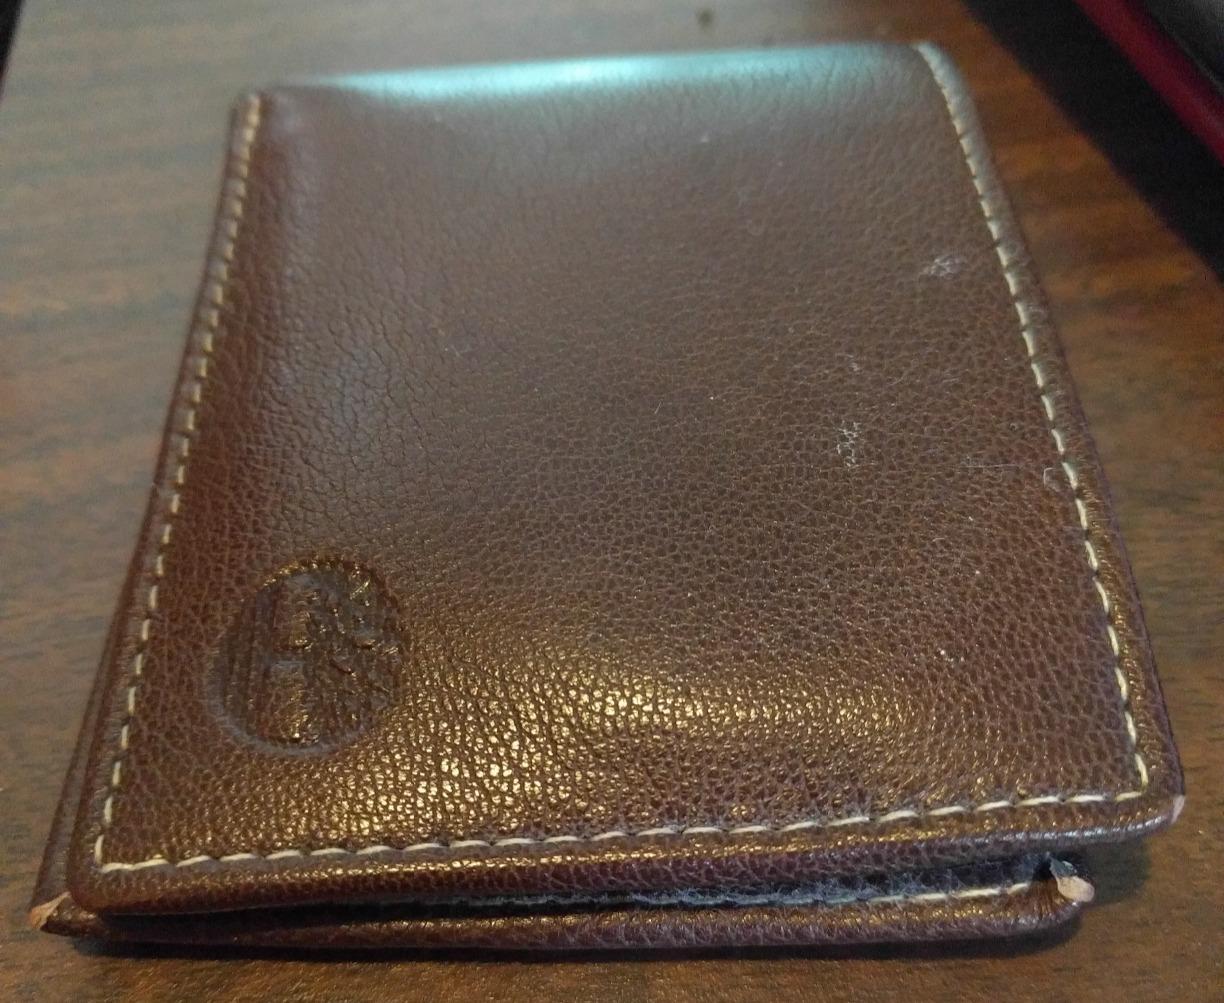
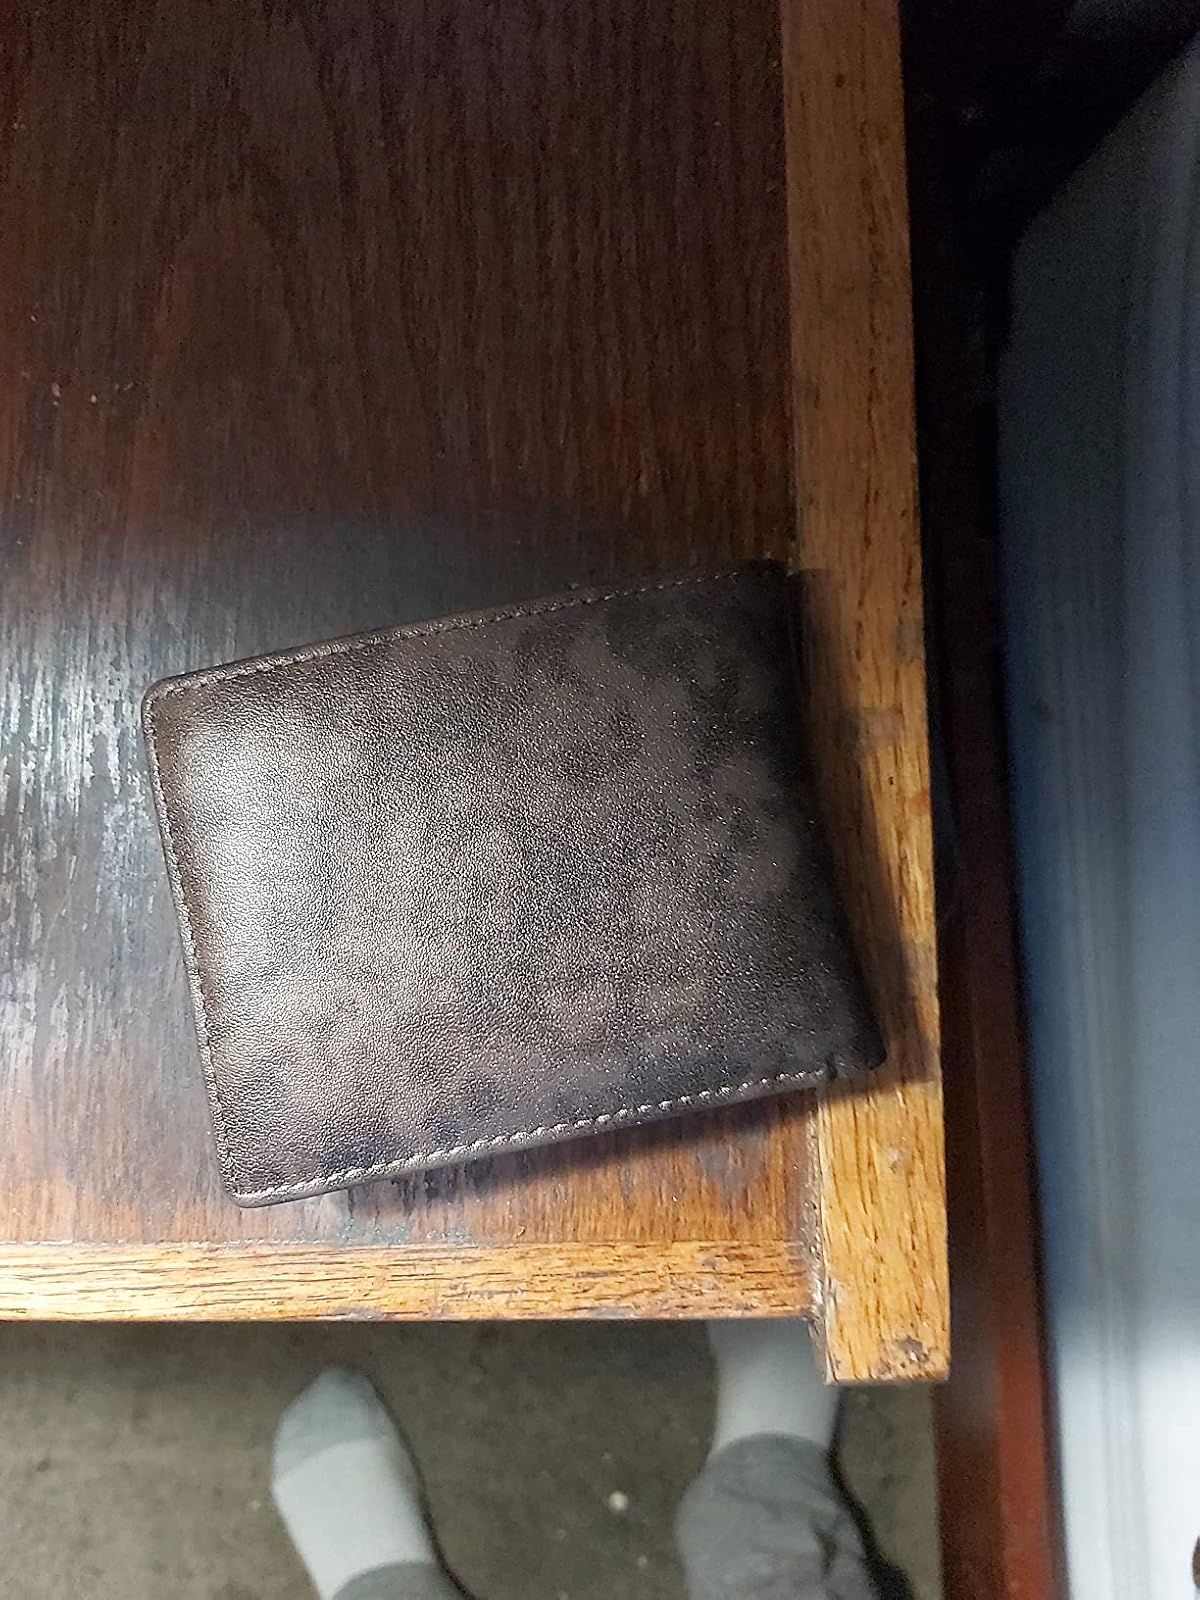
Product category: accessories_wallet
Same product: no